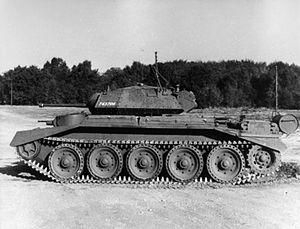
Le Crusader est un char de combat britannique de la Seconde Guerre mondiale. Il fut le char Cruiser le plus construit. Très utilisé en 1942 en Libye et en Égypte, il ne pouvait égaler le Panzer IV allemand qu'à courte distance, où son canon était aussi efficace.